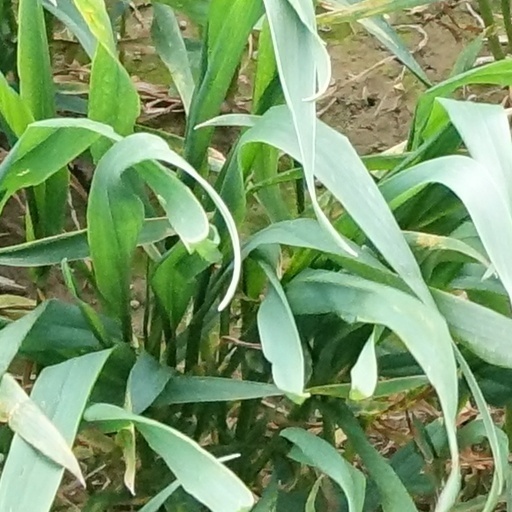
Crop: wheat